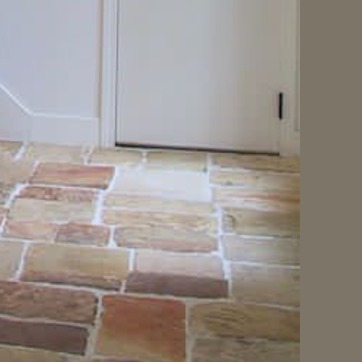
Material: stone